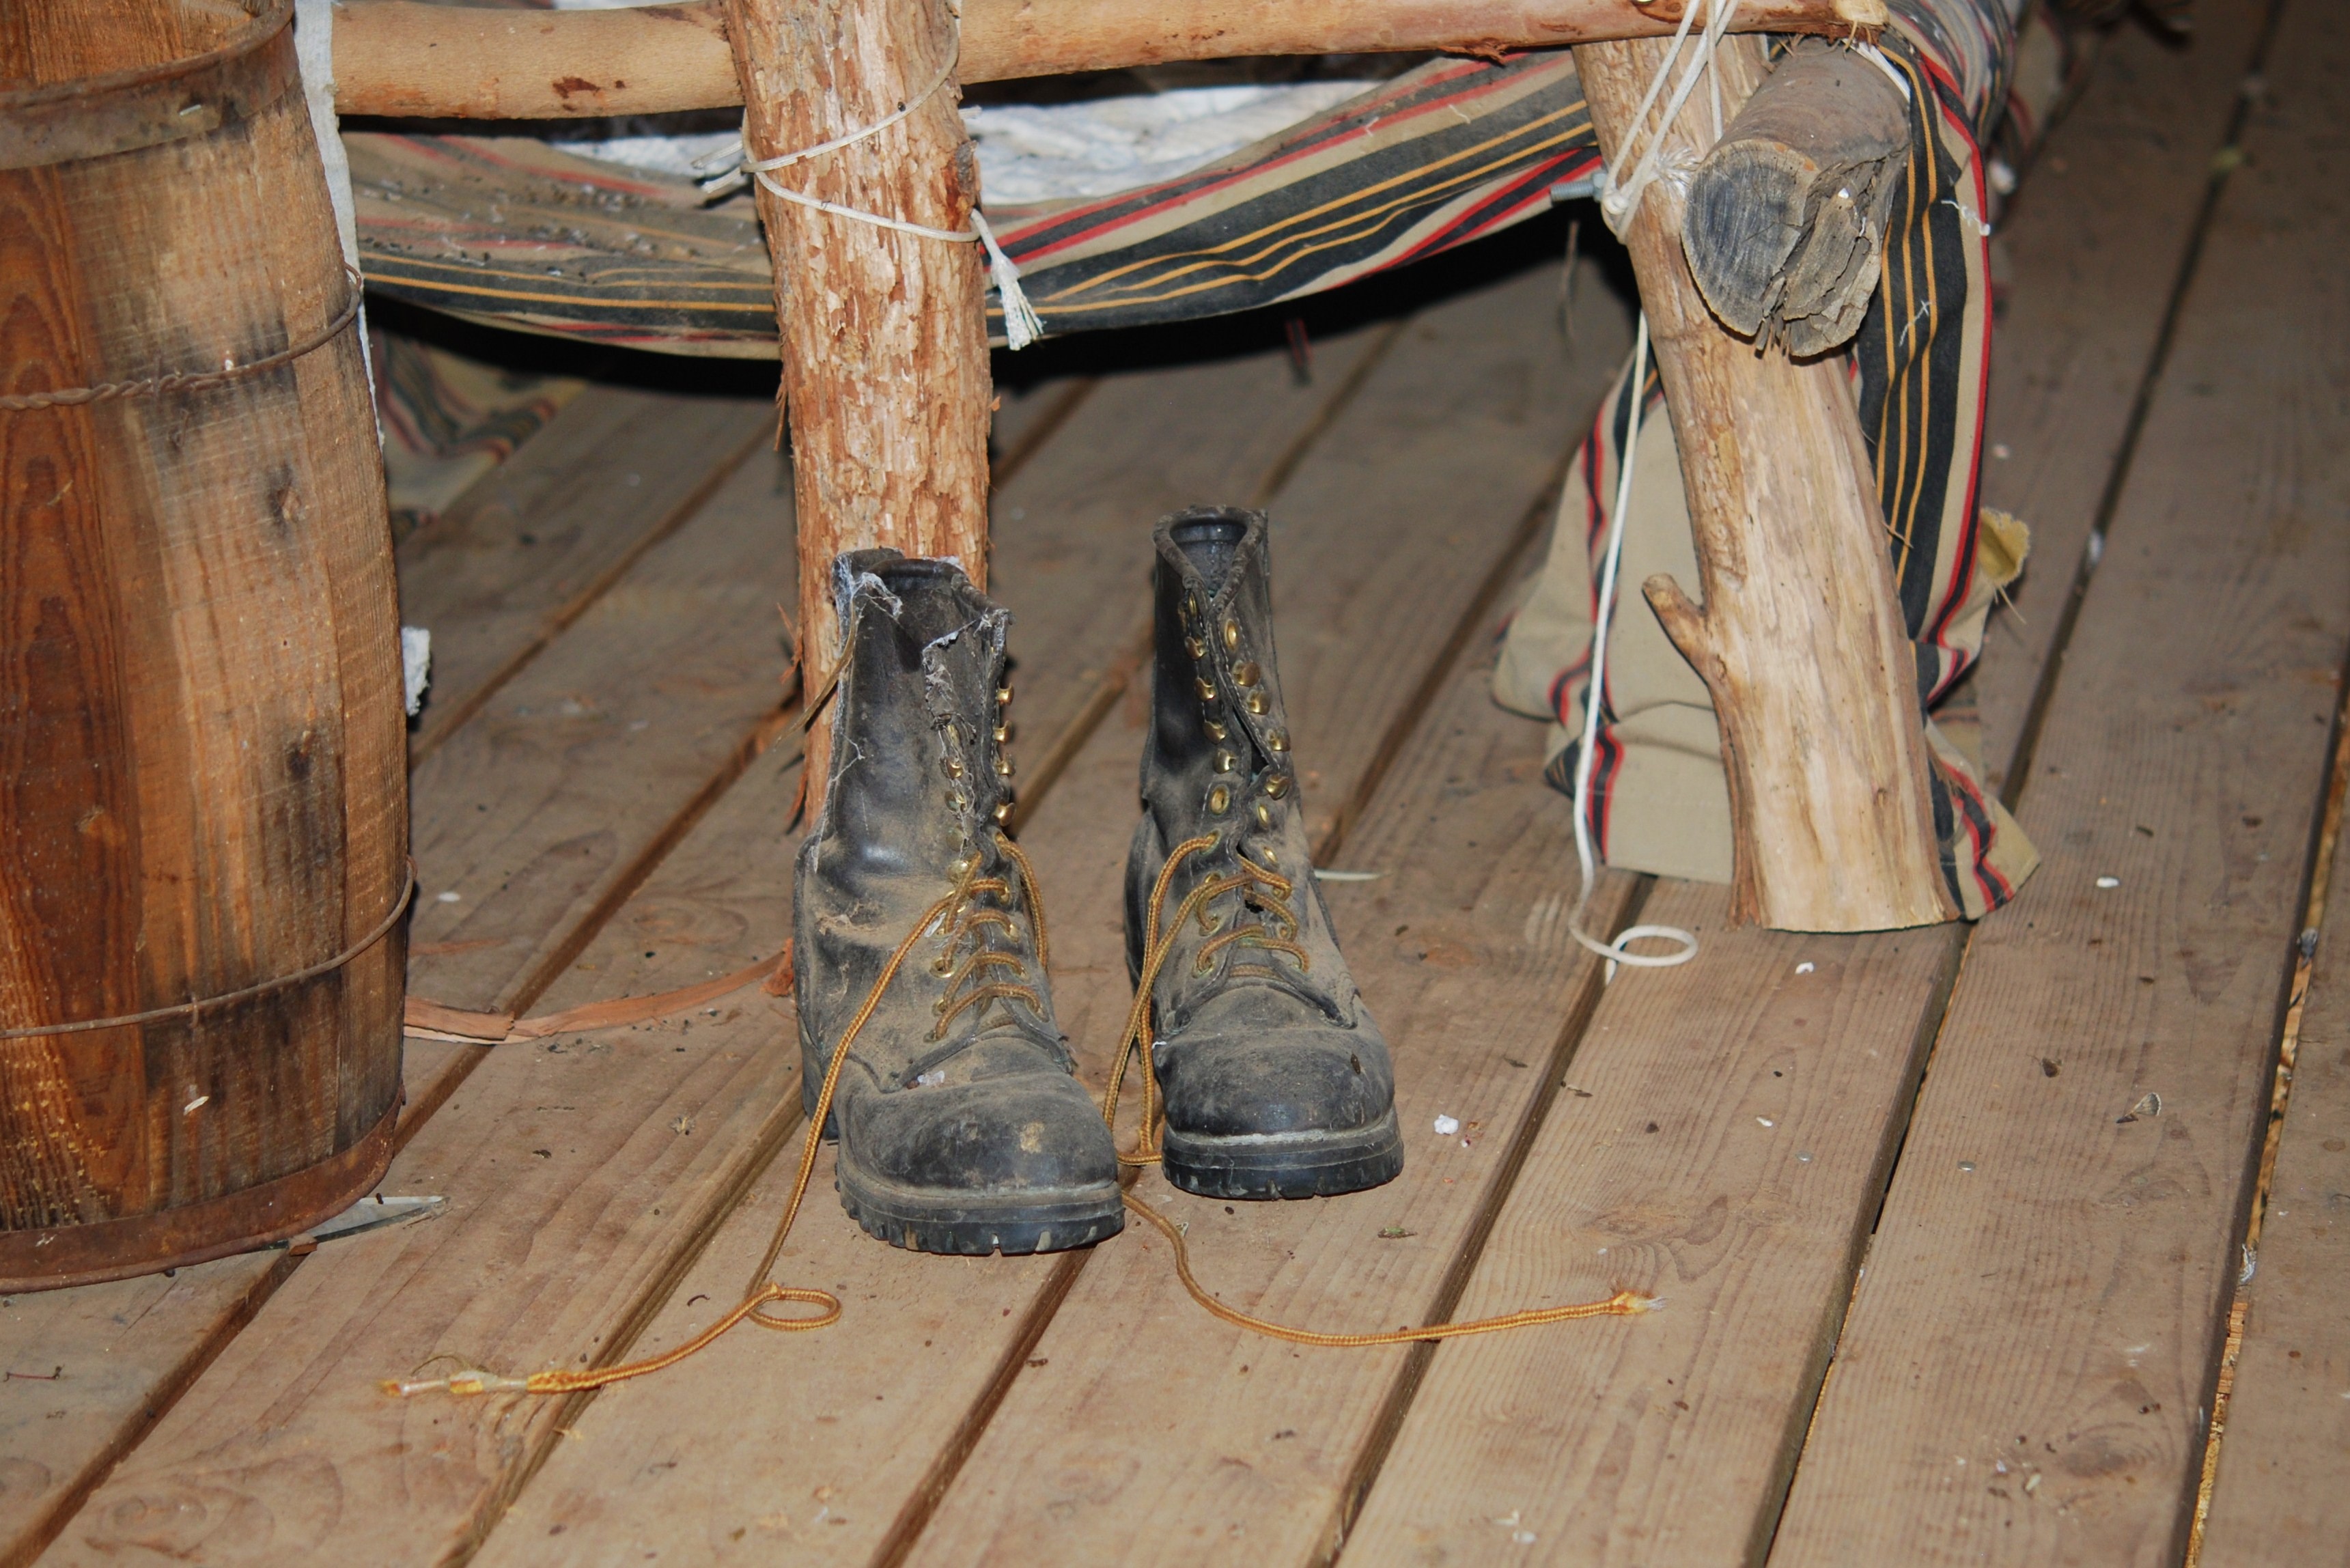
shoe, wood, floor, shack, boot, cabin, drum, wool, bridle, australia, footwear, outback, worn out, man made object, old boots, horse tack, sheep herder